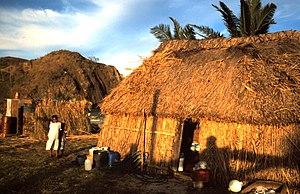
Koh-Lanta : Fidji est la 18ᵉ édition régulière de l'émission de téléréalité Koh-Lanta, diffusée sur la chaîne de télévision française TF1 du 1ᵉʳ septembre 2017 au 15 décembre 2017 et composée exclusivement de candidats anonymes. Cette saison fut tournée dans l'archipel de Yasawa, aux îles Fidji. Cette édition est remportée par André face à Tiffany, lors du conseil final, avec huit voix pour lui, contre une pour elle et remporte ainsi 100 000 €.